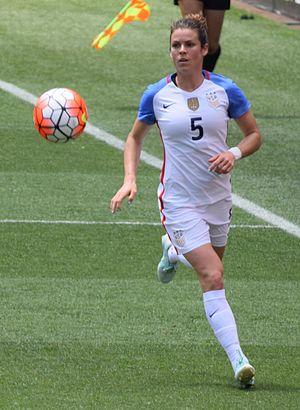
Kelley Maureen O'Hara est une joueuse de football américaine née le 4 août 1988. Elle évolue au poste d'arrière latérale gauche/ailière en équipe nationale et en tant qu'attaquante/défenseuse aux Royals de l'Utah. Elle reçoit en 2009 le Trophée Hermann, jouant à l'époque au poste d'attaquante pour l'équipe féminine de football de l'université Stanford, Stanford Cardinal.